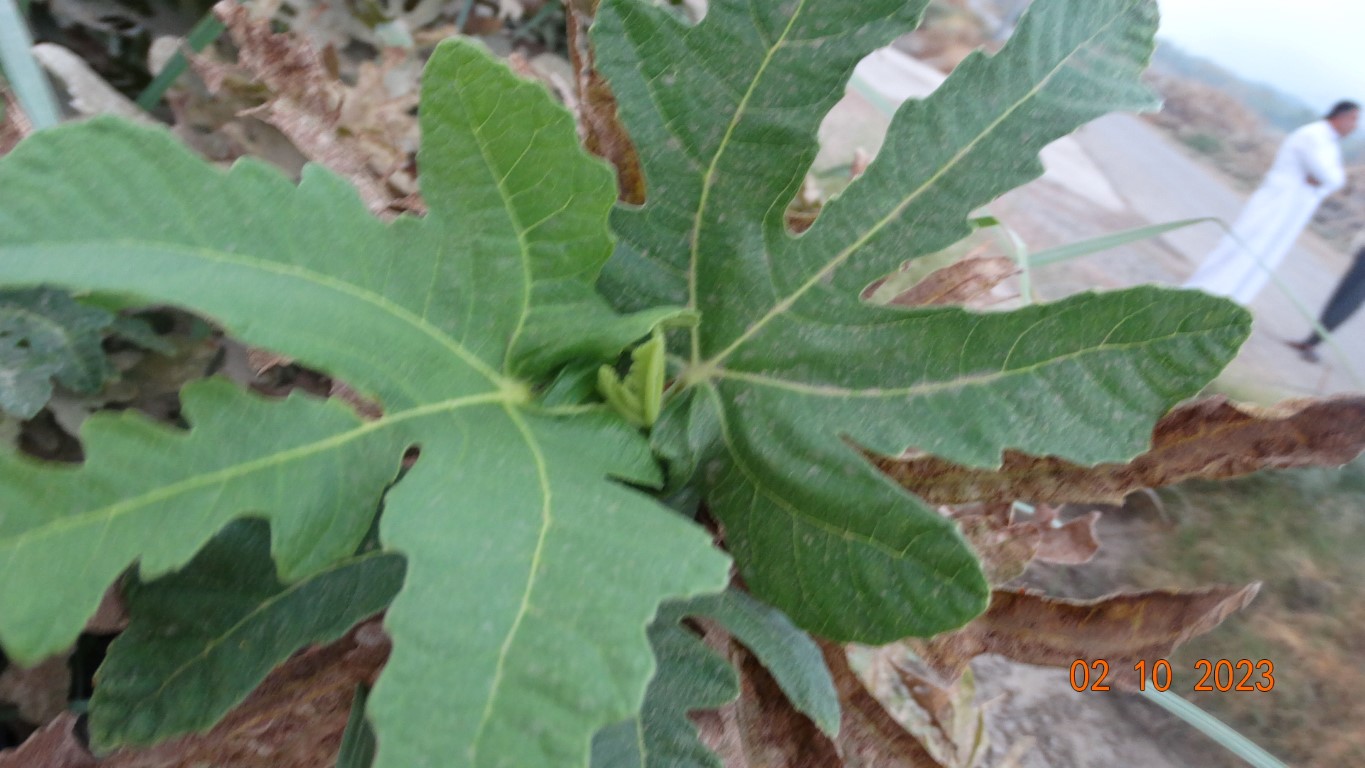
Label: healthy